Korup National Park

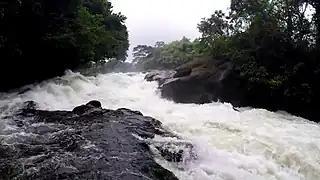
Waterfall in Korup National Park

Korup soils are generally coarse-grained, sandy, well drained and low in nutrients. Their acidic nature and low organic matter make them unfavourable sites for subsistence farming and cash-crop plantations, explaining the low levels of farming disturbance in the park, which remains mostly primary forest. The elevation of the park is low (50 m) in the southern section, rising steadily northwards with increasingly rugged terrain, reaching its highest point at Mt. Yuhan (1,079 m) near the old site of the now relocated Ikondokondo village. To the north, the terrain is characterized by low rolling hills with gentle slopes. Most (82%) of the park lies within an elevation of 120 to 850 m.